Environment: real
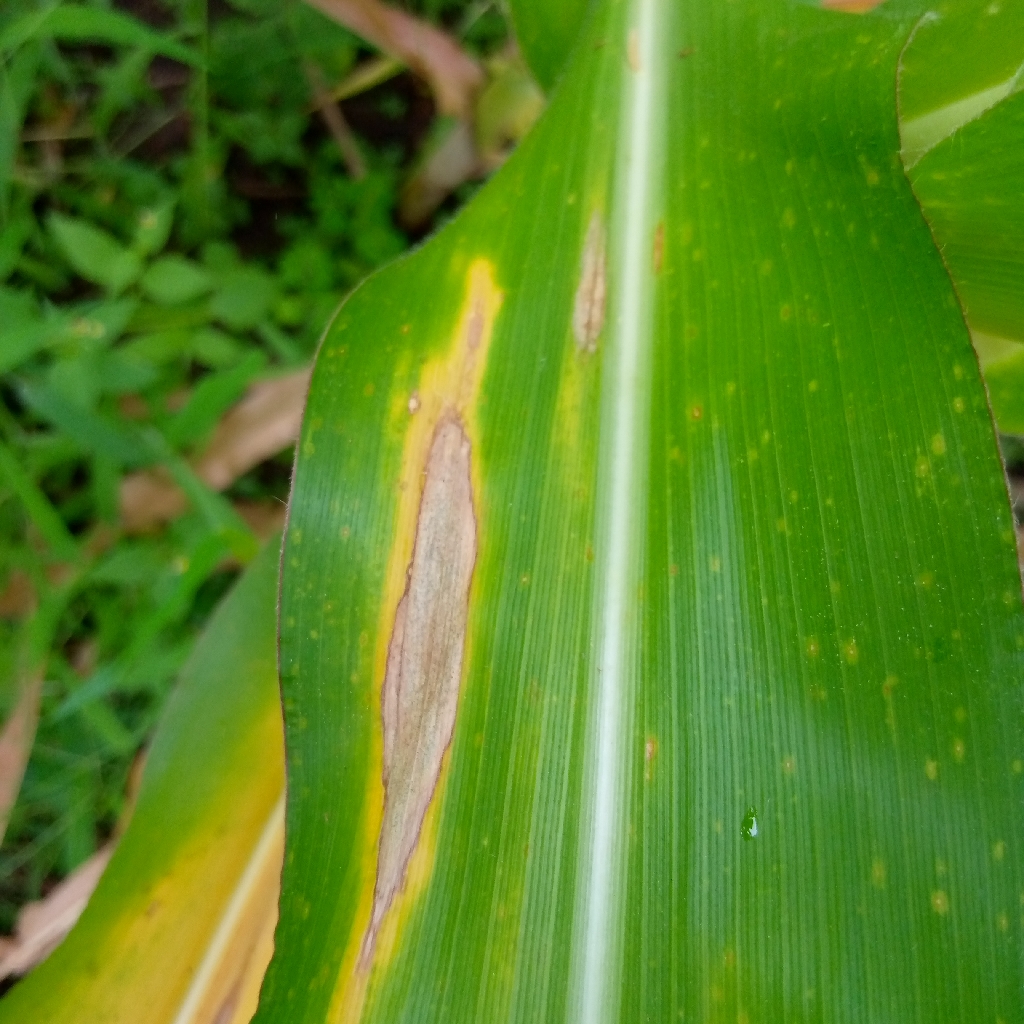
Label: northern_corn_leaf_blight